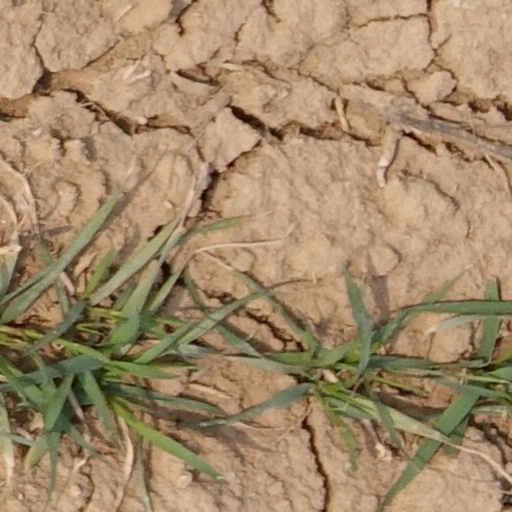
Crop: wheat